Ken Salazar

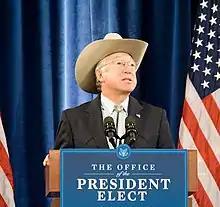
Salazar during a media conference of the Obama-Biden transition, on December 17, 2008.

Salazar accepted Obama's offer to join his cabinet as the Secretary of the Interior. His appointment triggered a Saxbe fix by Congress. On January 7, 2009, Congress approved a bill, , and President George W. Bush signed it into law, providing such a fix by reducing the Secretary of Interior's salary to the level it was prior to the time Salazar took office in January 2009.